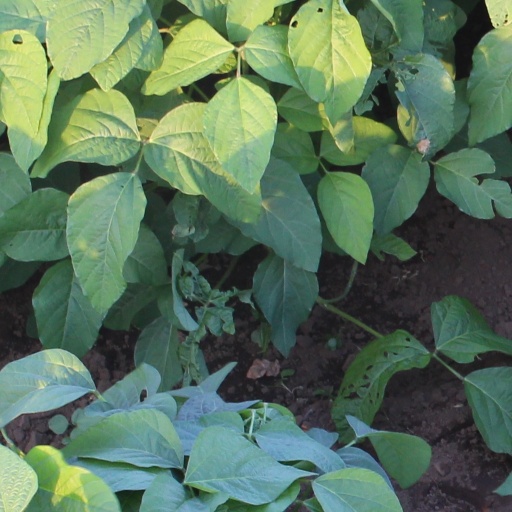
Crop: soybean